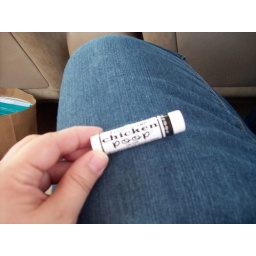
chicken poop in my easter basket